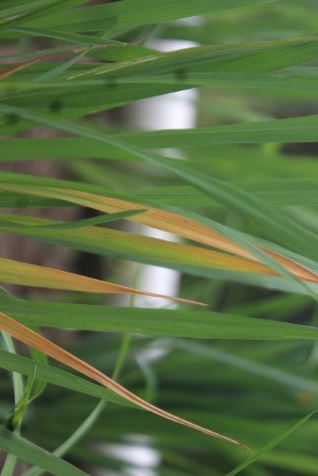
Disease: Tungro